Jorge Porcel

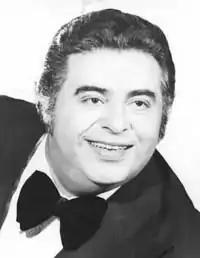
Porcel circa 1970

Jorge Raúl Porcel de Peralta (7 September 1936 – 16 May 2006), known as Jorge Porcel, was an Argentine comedy actor and television host. He was nicknamed "El Gordo de América" ("America's Fat Guy"). Porcel is considered, along with Alberto Olmedo, one of Argentina's greatest comic actors of the twentieth century.